A Hunger Artist

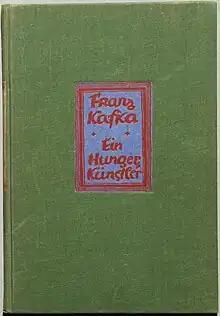
1924 edition

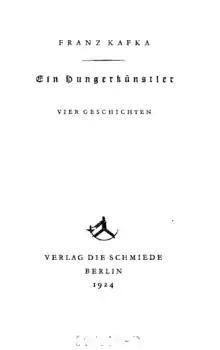
Title page of 1924 edition of "Ein Hungerkünstler"

"A Hunger Artist" (German: "Ein Hungerkünstler") is a short story by Franz Kafka first published in "Die neue Rundschau" in 1922. The story was also included in the collection "A Hunger Artist" ("Ein Hungerkünstler"), the last book Kafka prepared for publication, which was printed by "Verlag Die Schmiede" shortly after his death. The protagonist, a hunger artist who experiences the decline in appreciation of his craft, is typically Kafkaesque: an individual marginalized and victimized by society at large. "A Hunger Artist" explores themes such as death, art, isolation, asceticism, spiritual poverty, futility, personal failure and the corruption of human relationships. The title of the story has also been translated as "A Fasting Artist" and "A Starvation Artist".